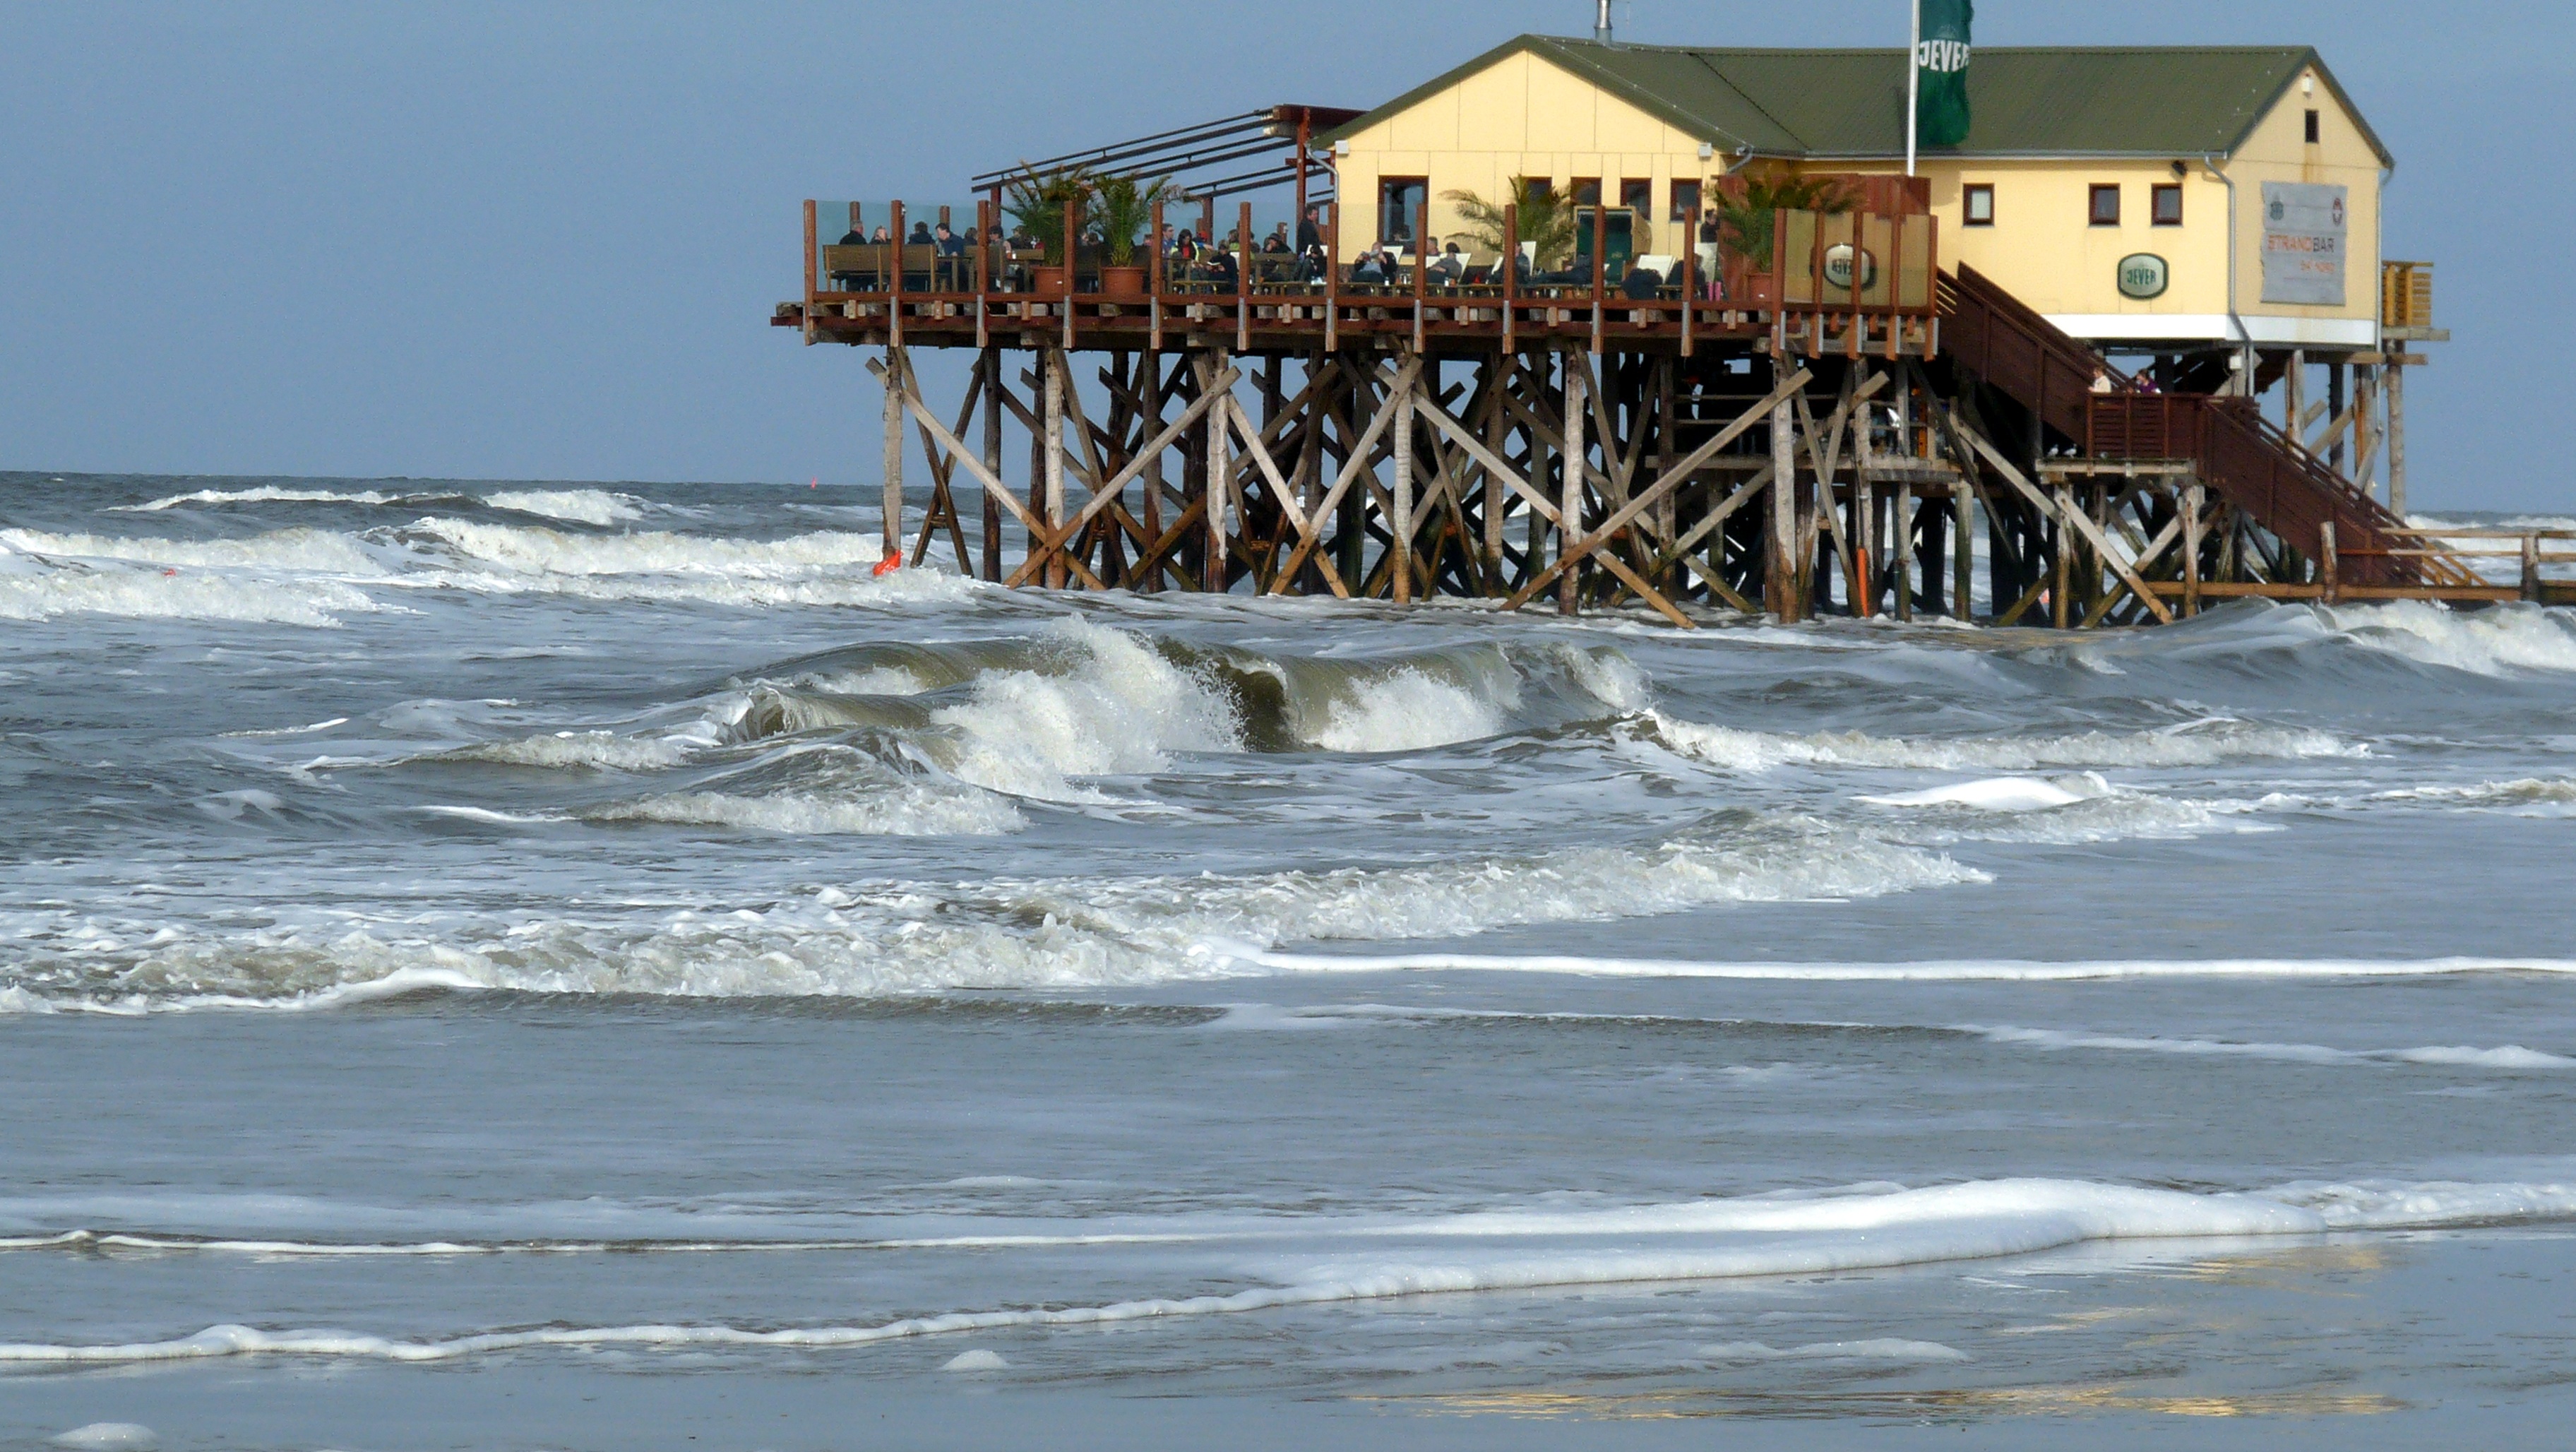
sea, coast, ocean, shore, wave, wind, vehicle, holiday, north sea, forward, saint peter ording